Fishing industry in South Korea

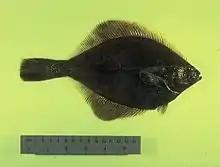
Image of Yellowfin Sole (restricted import species)

In terms of the South Korea-US relations, the South Korea government has restricted exports such as Alaska groundfish, walleye, pollock, turbot, flounders, yellowfin sole, and halibut. On the other side, commodities such as rockfish, sablefish, and herring are examples of products that are automatically in the approval list.